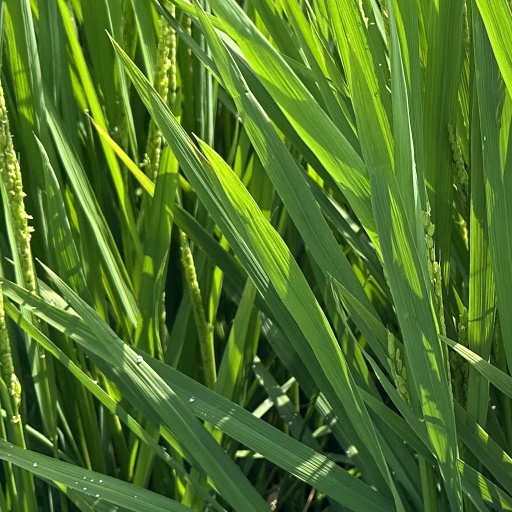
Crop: rice